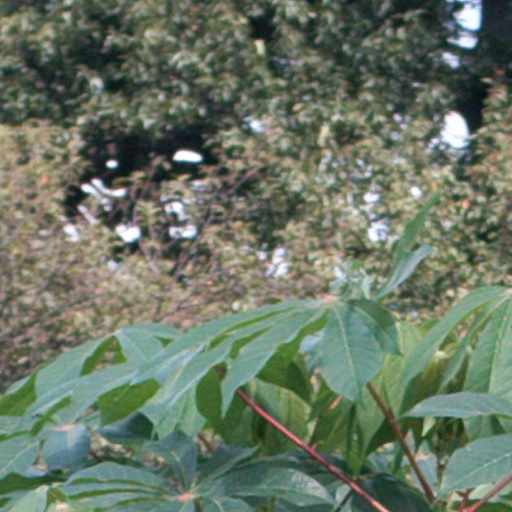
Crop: cassava